Inha University

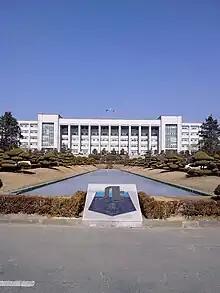
Inha University main building

The Inha Institute of Technology, with its unique history and great mission to foster excellent students who would contribute to the development of the nation's scientific and technological industries, was funded to do so by the help of huge government subsidies and foreign aid from UNESCO and the German government.